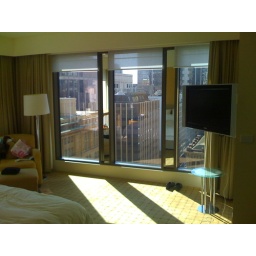
This was the bedroom from our suite. It was a corner suite so surrounded by floor to ceiling windows.